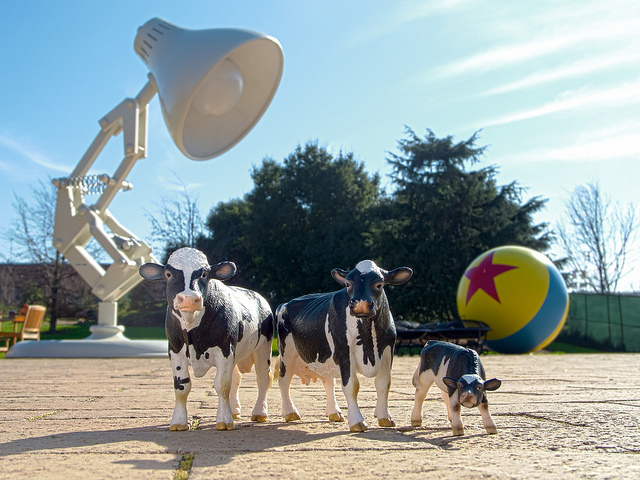
user: Given an image and a question. Answer the question in a short answer. Question: How can you distinguish the male cow from the female cow? Short Answer:
assistant: udder